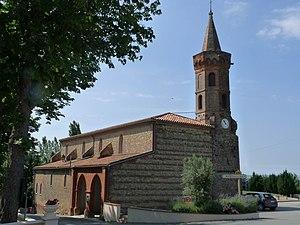
Eglise de Mauremont, Haute-Garonne, France
La liste des églises de la Haute-Garonne recense de manière exhaustive les églises situées dans le département français de la Haute-Garonne.
Mauremont est une commune française située dans le département de la Haute-Garonne, en région Occitanie.